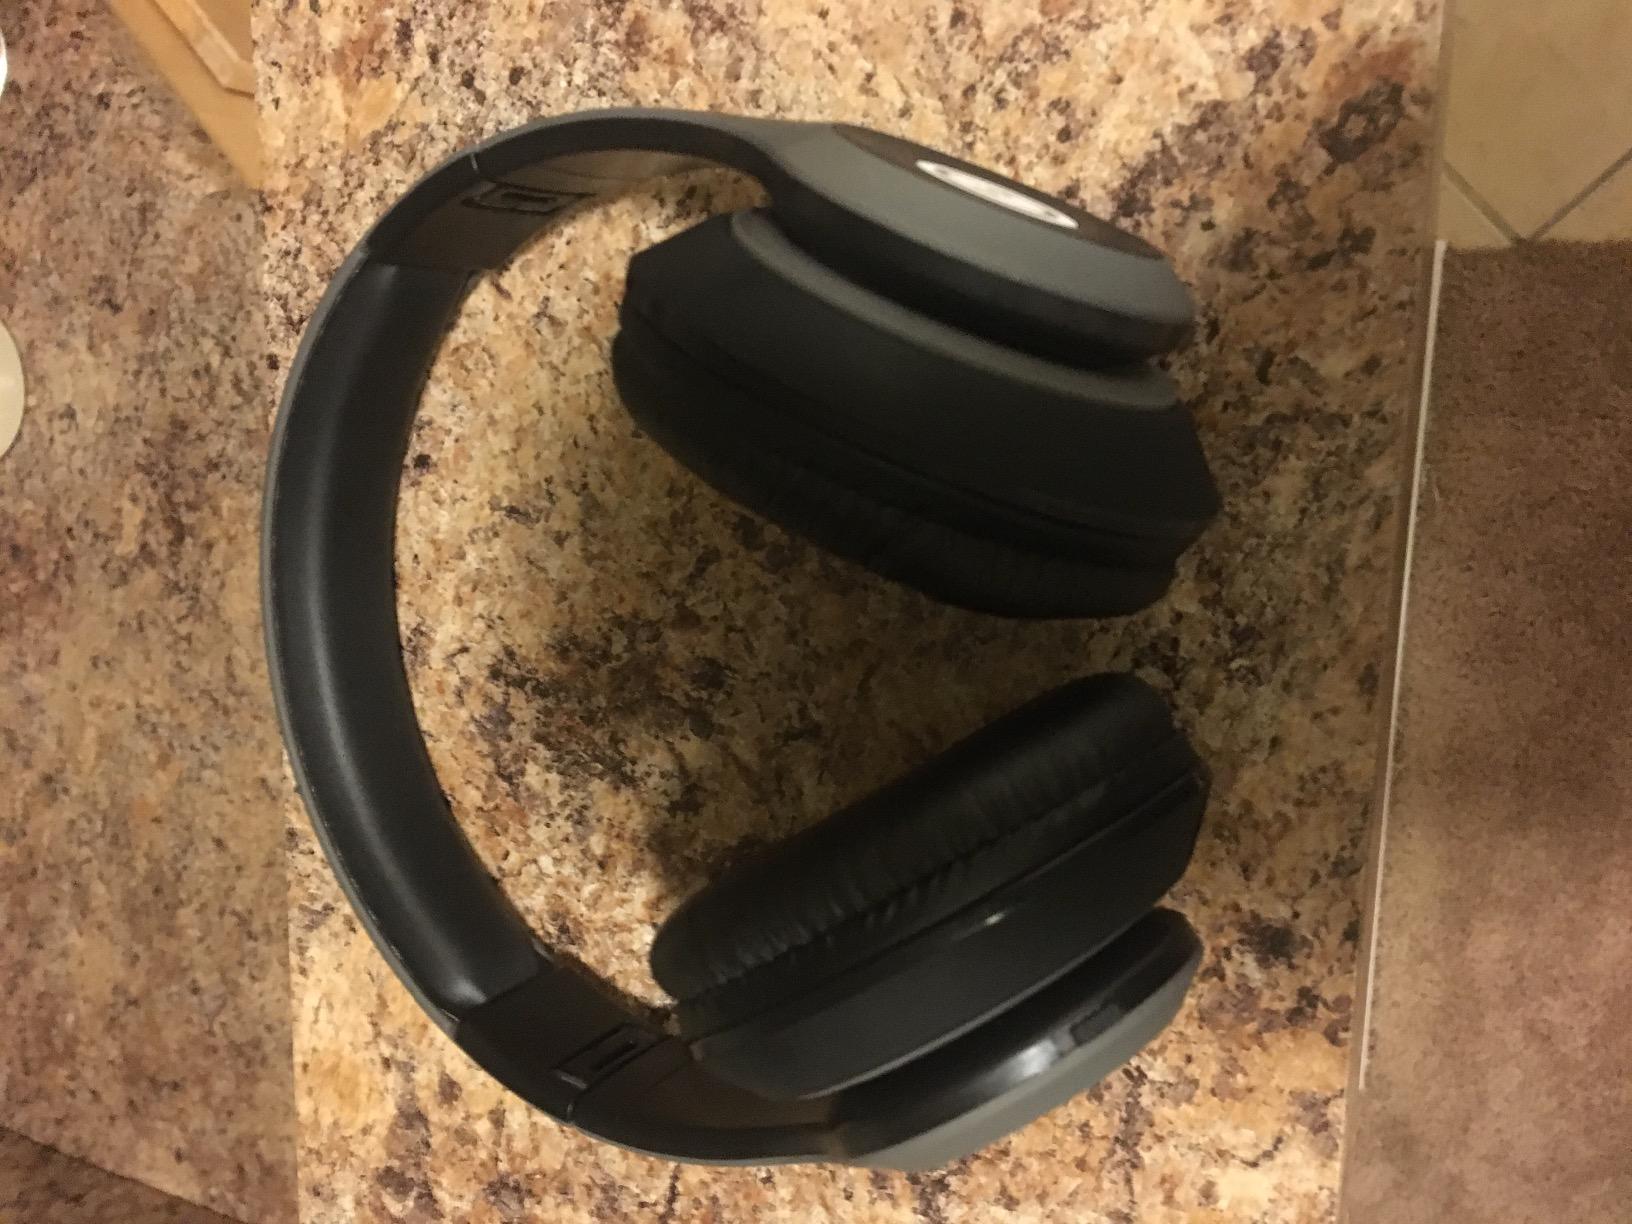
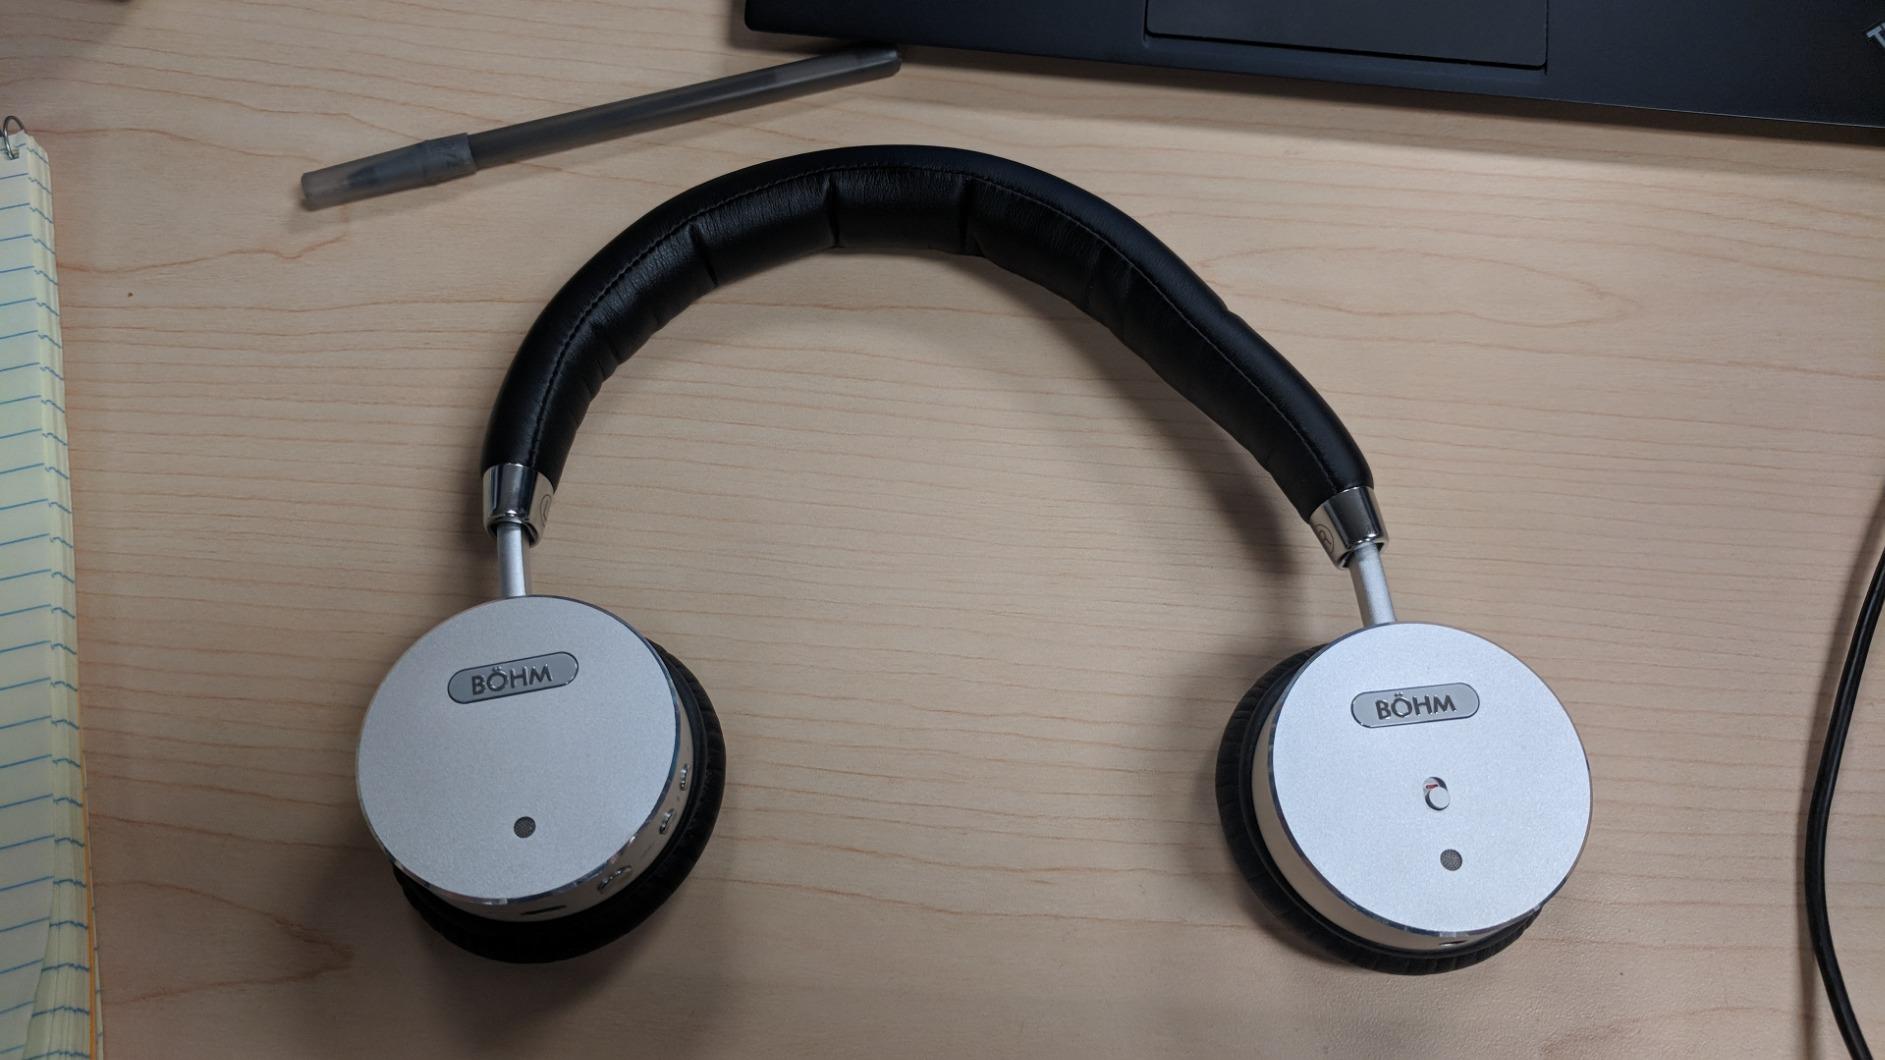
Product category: headphones
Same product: no